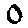
Label: 0